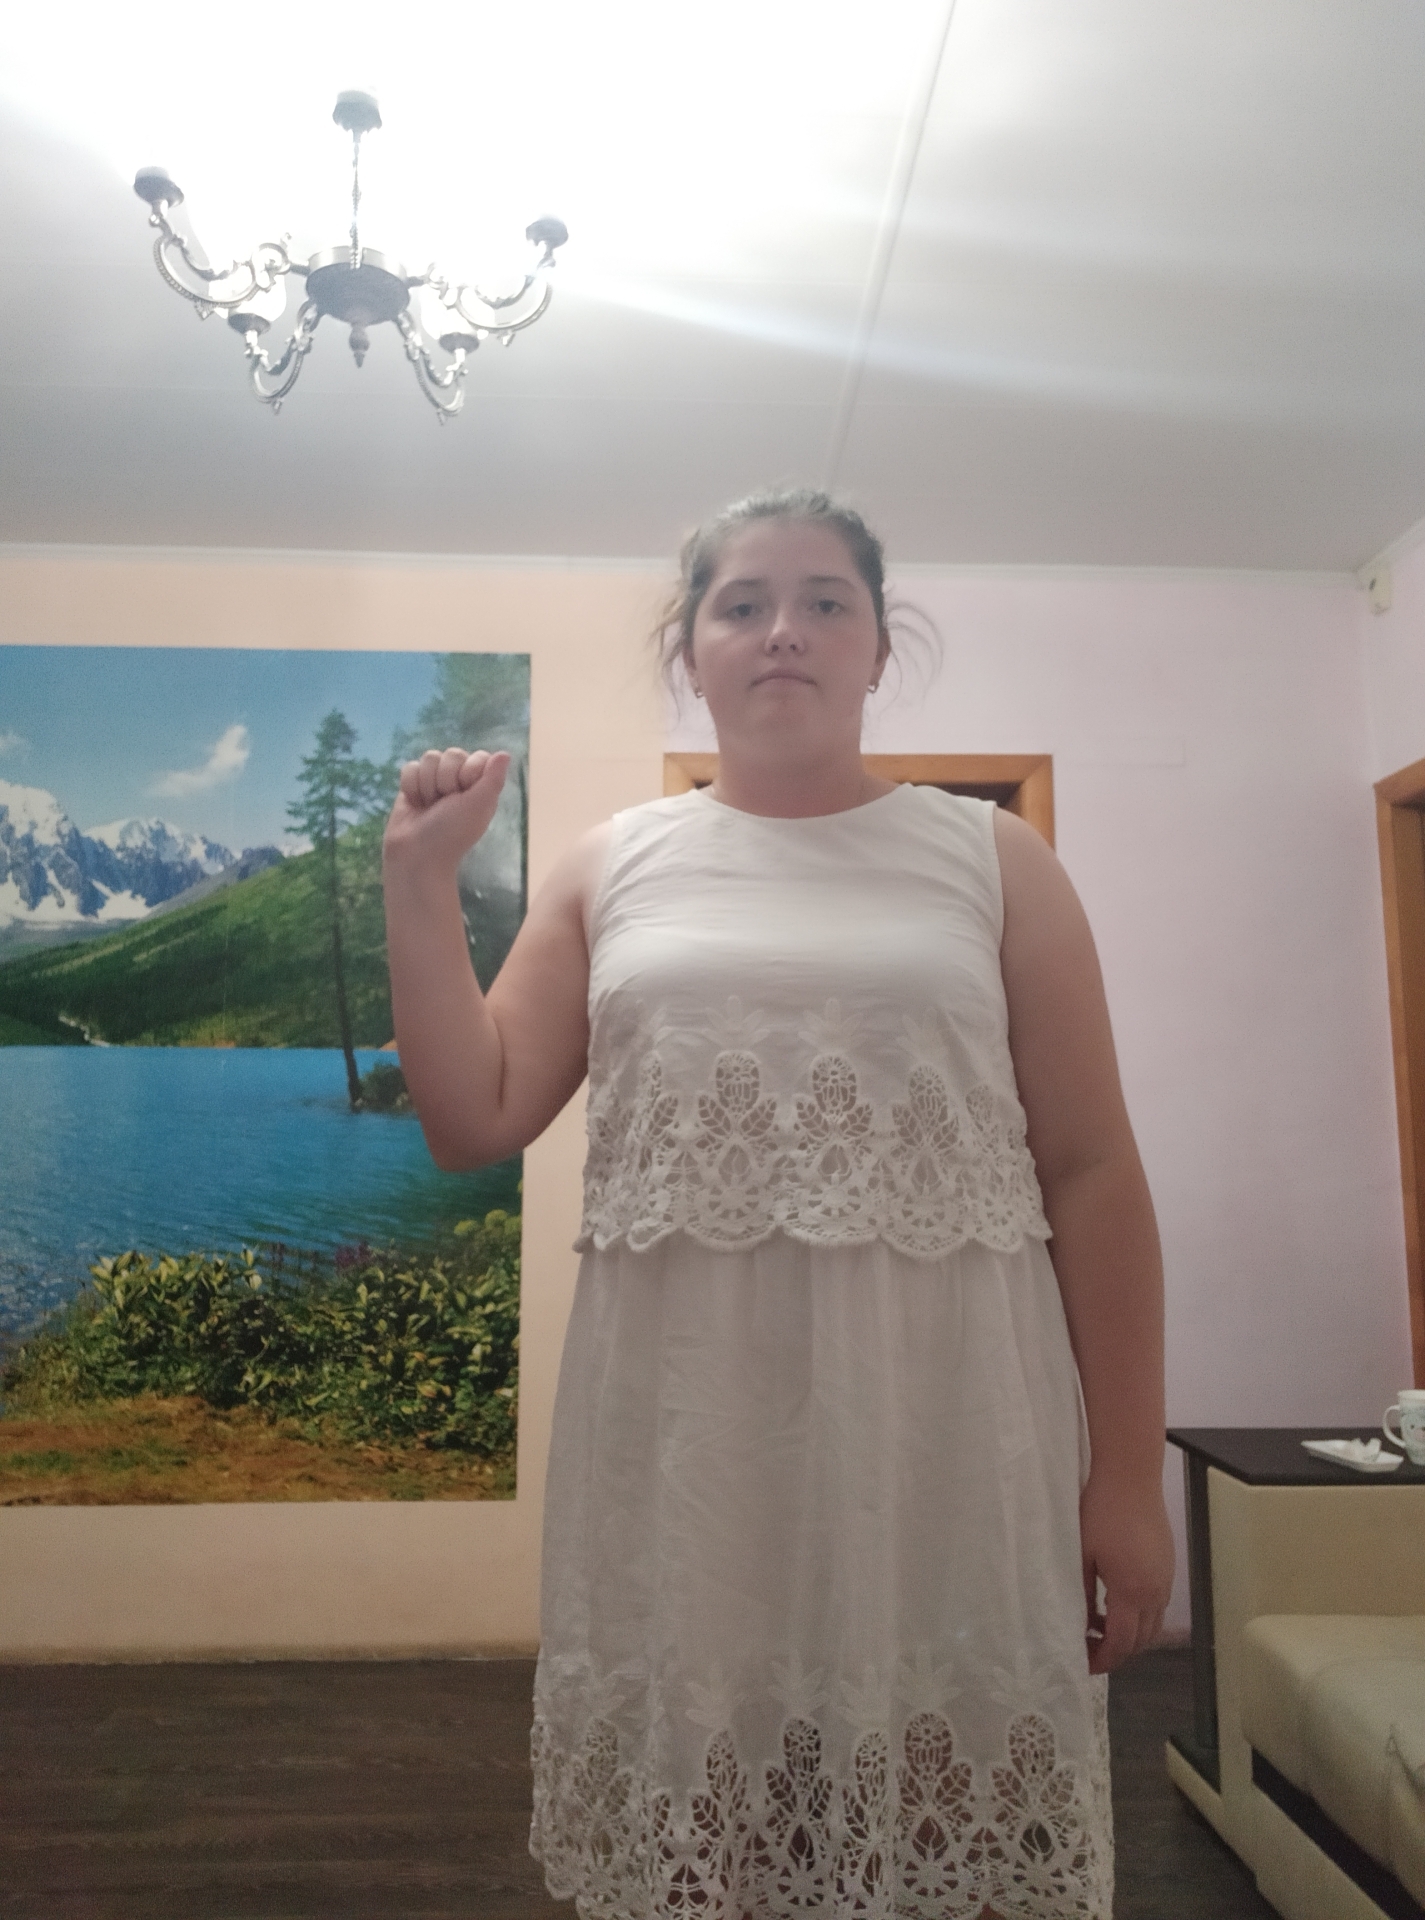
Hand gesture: fist